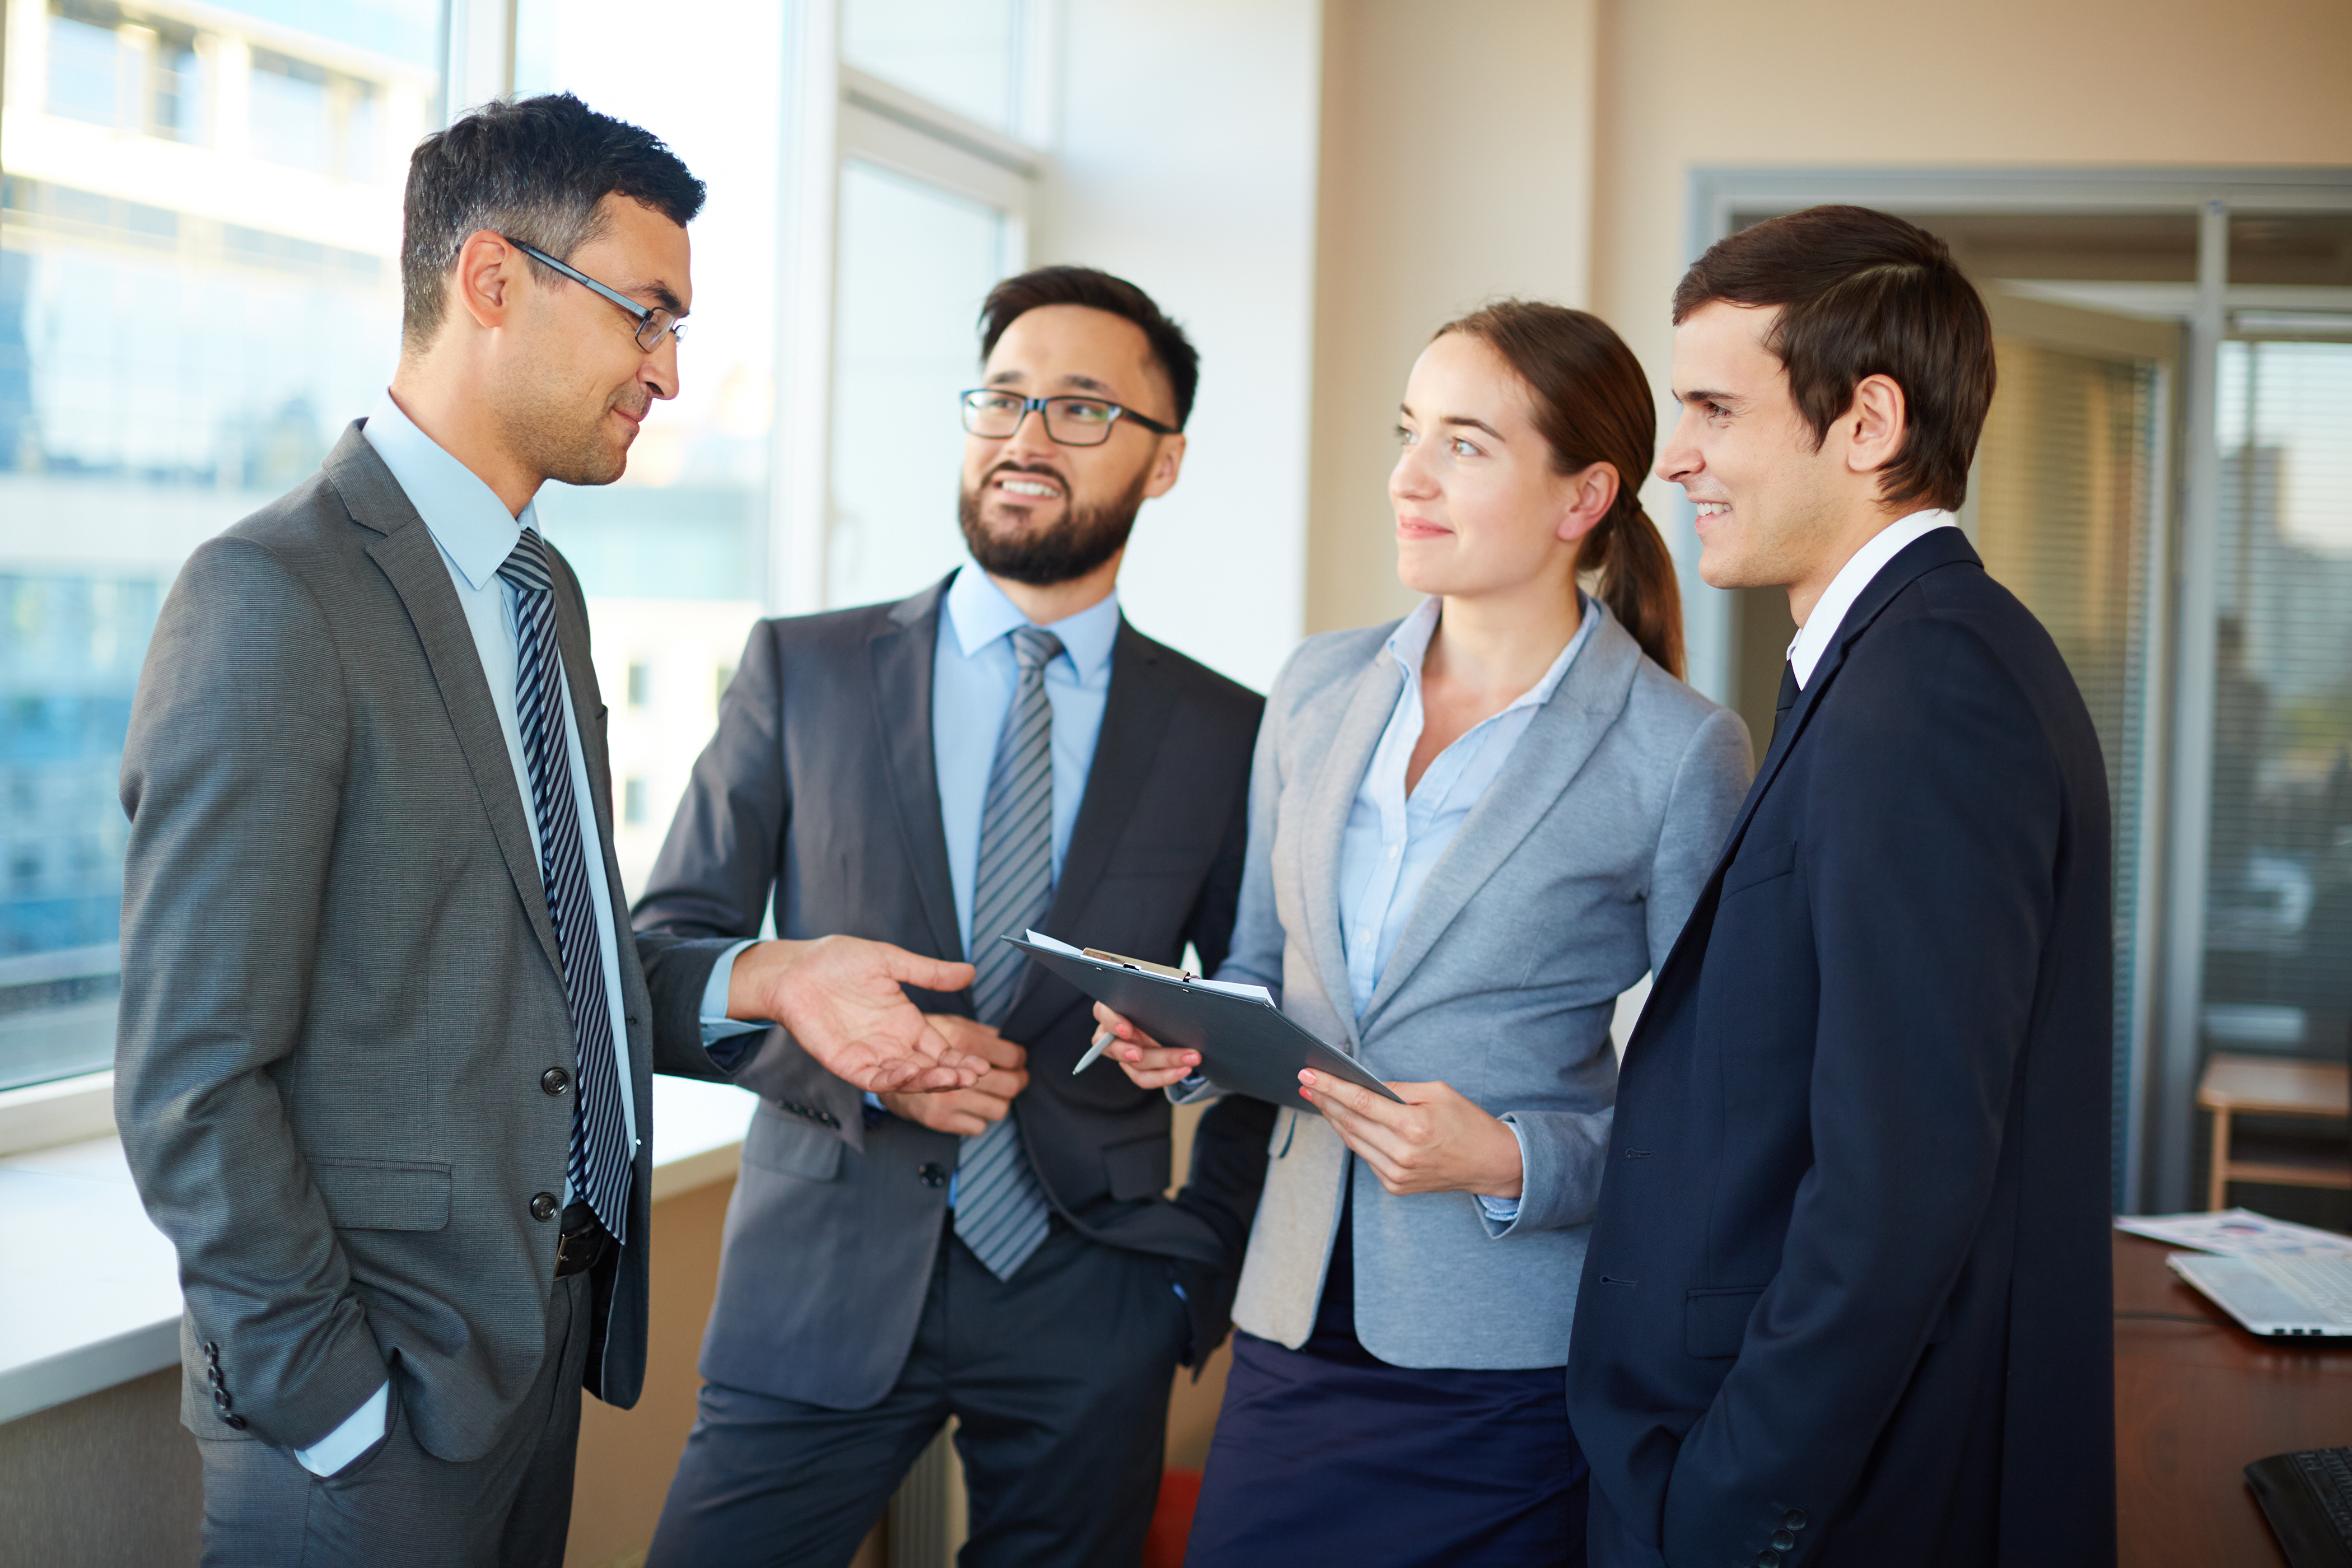
businesspeople, people, business, female, woman, businesswoman, group, team, meeting, man, person, white, partner, young, businessman, professional, job, male, contemporary, corporate, executive, occupation, associate, adult, employee, collar, worker, busy, employment, inside, indoor, specialist, colleague, office, teamwork, explaining, asian, handsome, confident, caucasian, clipboard, paper, document, idea, ethnicity, consulting, pretty, elegant, suit, formal wear, interaction, white collar worker, management, necktie, dress shirt, sitting, conversation, collaboration, businessperson, blazer, gesture, Suit trousers, hearing, company, organization